Fog collection

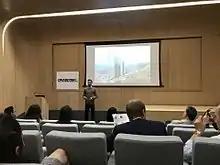
Lafram from the Dar Si Hmad team talking about fog harvesting

In March 2015 Dar Si Hmad (DSH), a Moroccan NGO, built a large fog-collection and distribution system in the Anti-Atlas Mountains. The region DSH worked in is water-poor, but abundant fog drapes the area 6 months out of the year. DSH's system included technology that monitored the water system via SMS message. These capabilities were crucial in dealing with the effects of fog collection on the social fabric of these rural areas. According to MIT researchers, the fog collection methods implemented by DSH have "improved the fog-collecting efficiency by about five hundred per cent."